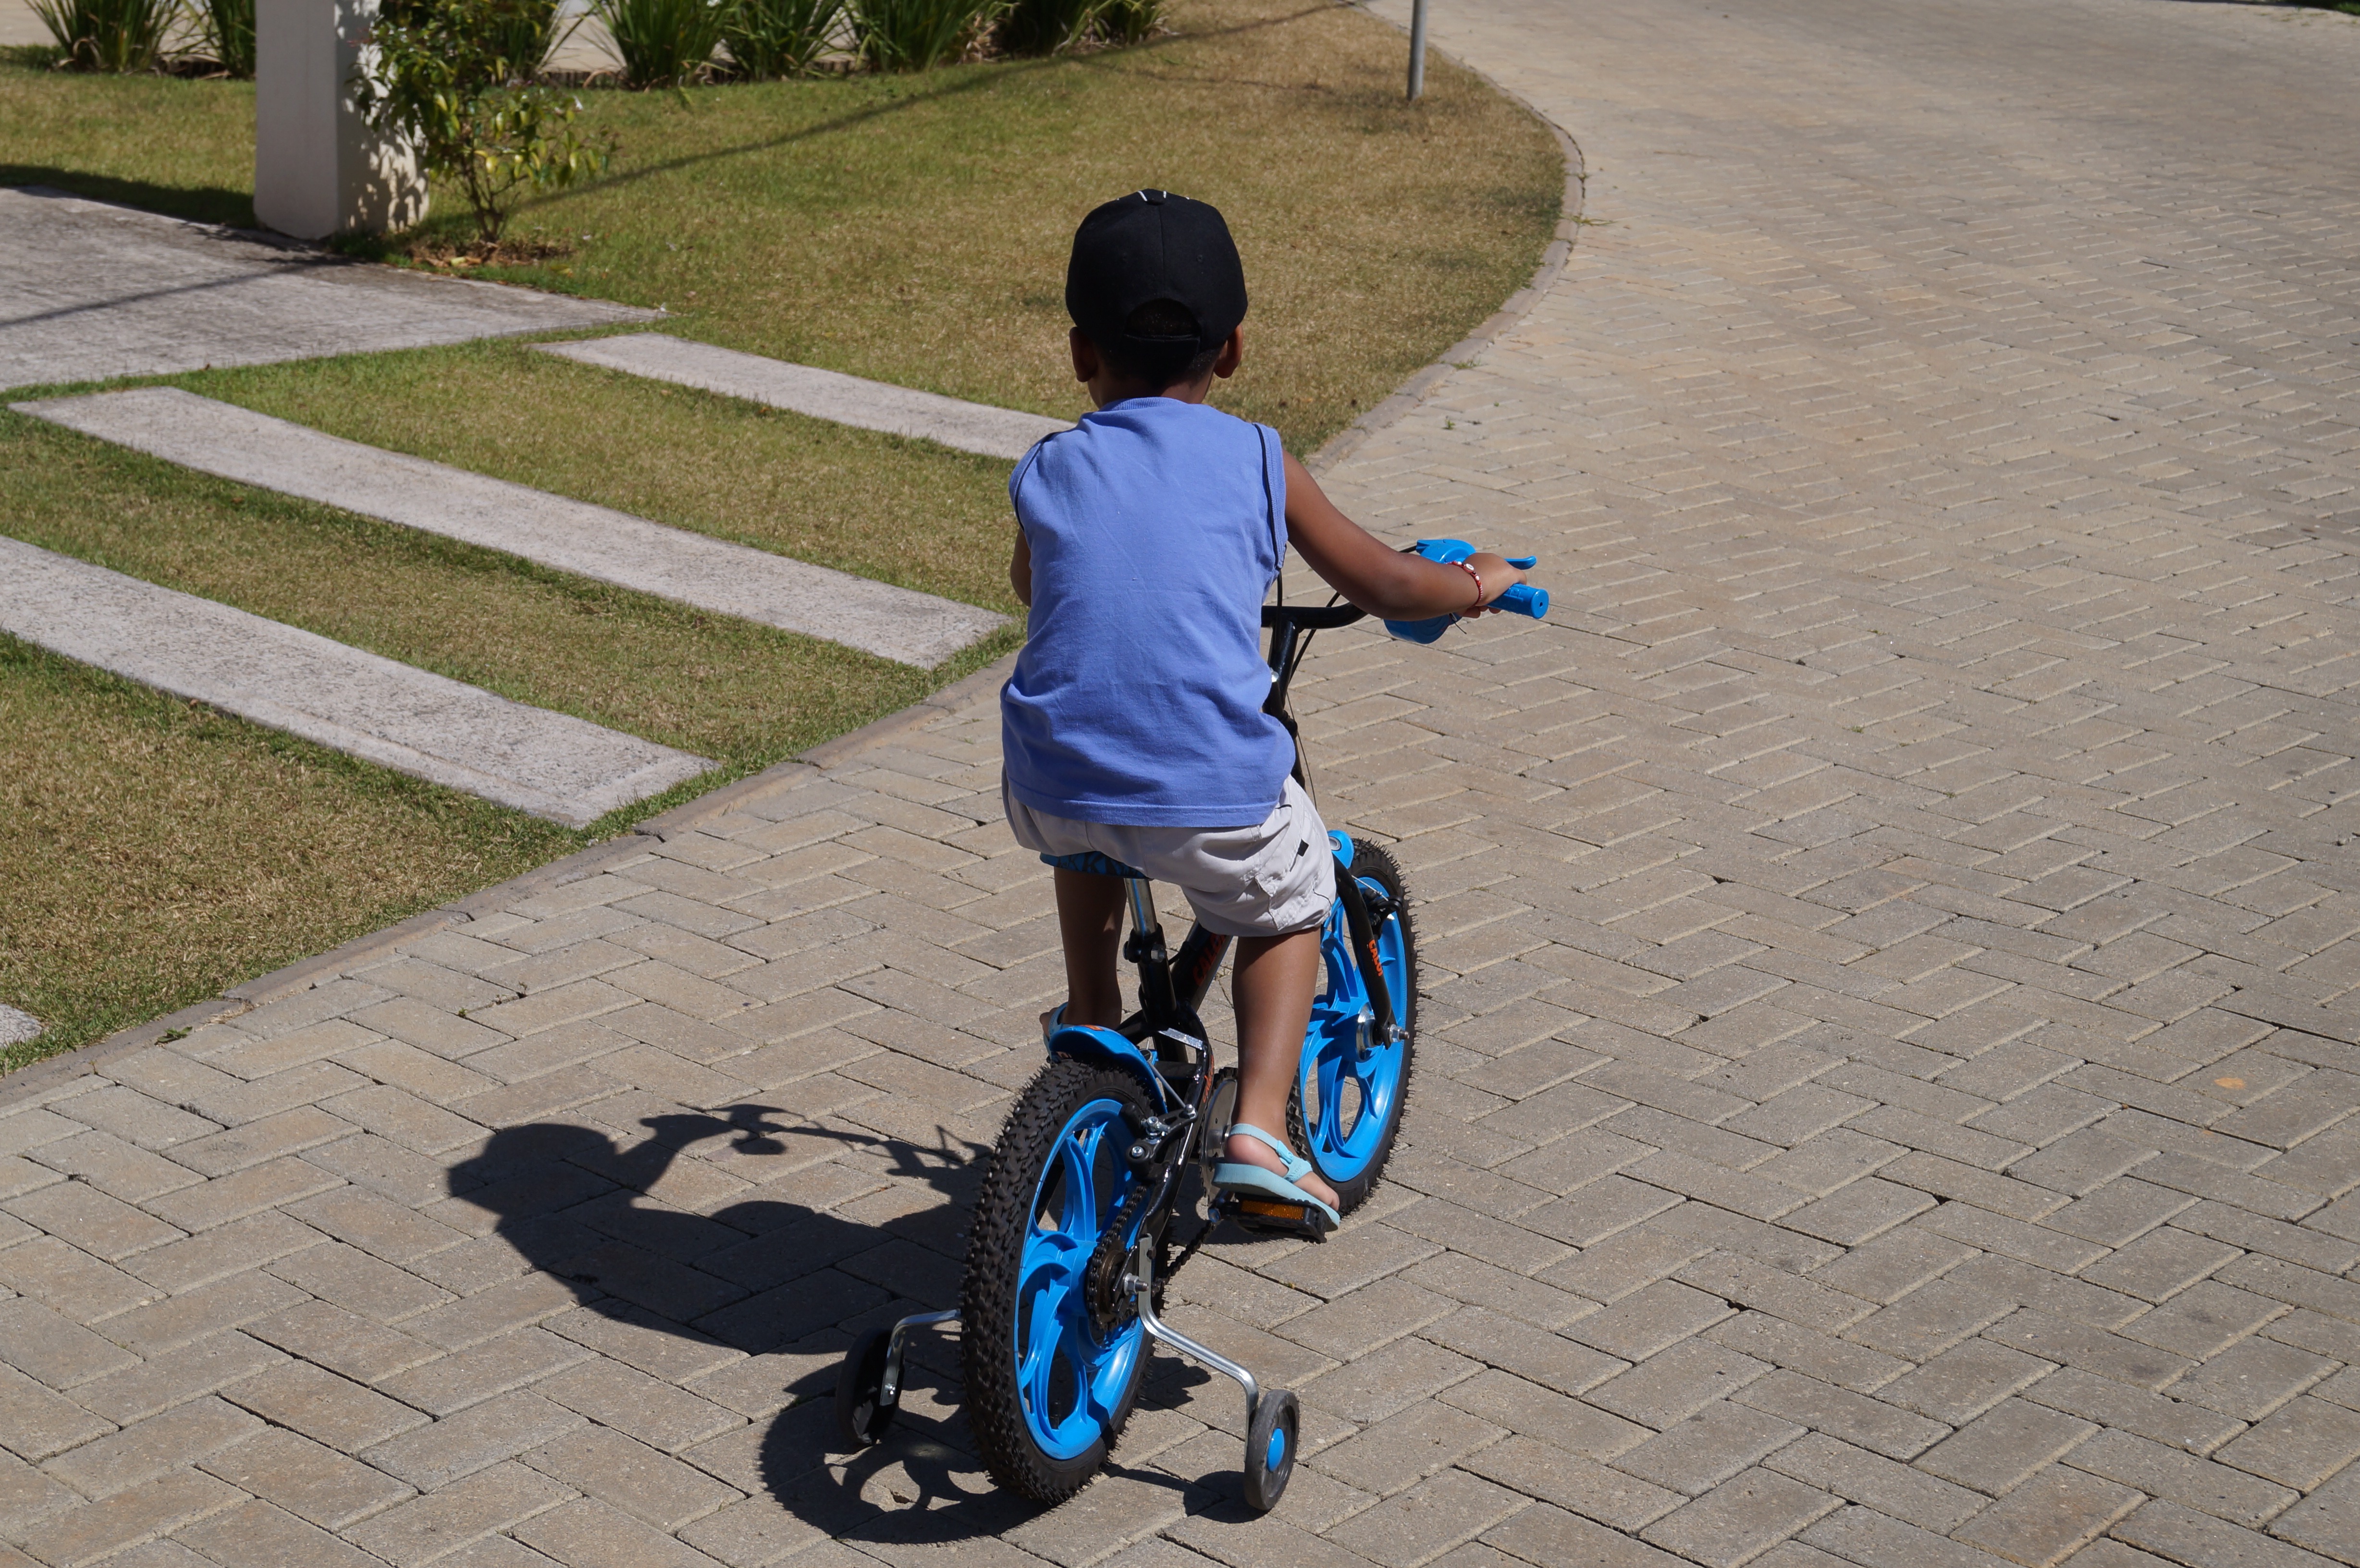
street, bicycle, bike, vehicle, child, extreme sport, product, unicycle, cycle sport, bicycle motocross, bmx bike, freestyle bmx, training wheels